Injustice: Gods Among Us

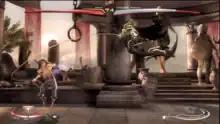
Wonder Woman battles Ares in the Themyscira stage. "Injustice" features 3D characters and backgrounds, but is played in a 2D arena.

"Injustice: Gods Among Us" is a fighting game in which players control characters with different fighting styles and special attacks, engaging in one-on-one combat to deplete their opponent's life gauge. The game is in 2.5D: movement is restricted to a two-dimensional plane, while the characters and backgrounds are rendered in three-dimensions. Unlike the traditional fighting game design involving multiple rounds with regenerative life bars, "Injustice" uses a scheme similar to the "Killer Instinct" series. Each match consists of a single round with each player bearing two life bars. The game utilizes a four-button control layout of light, medium, and heavy attacks, alongside a "character trait" button, which activates a unique ability or attack designed to showcase each character. For instance, Superman's character trait provides a temporary boost in strength, while Batman's character trait summons a swarm of robotic bats.